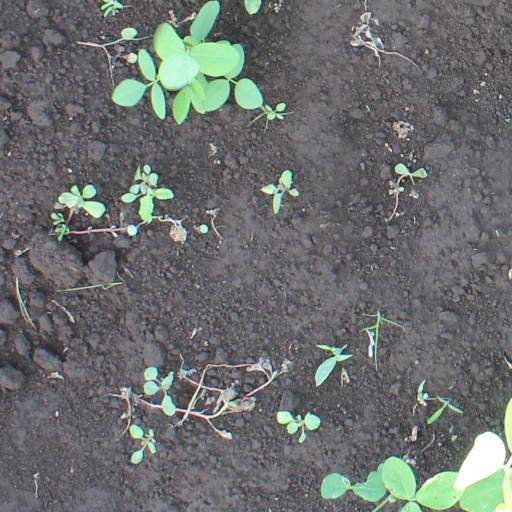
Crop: soybean